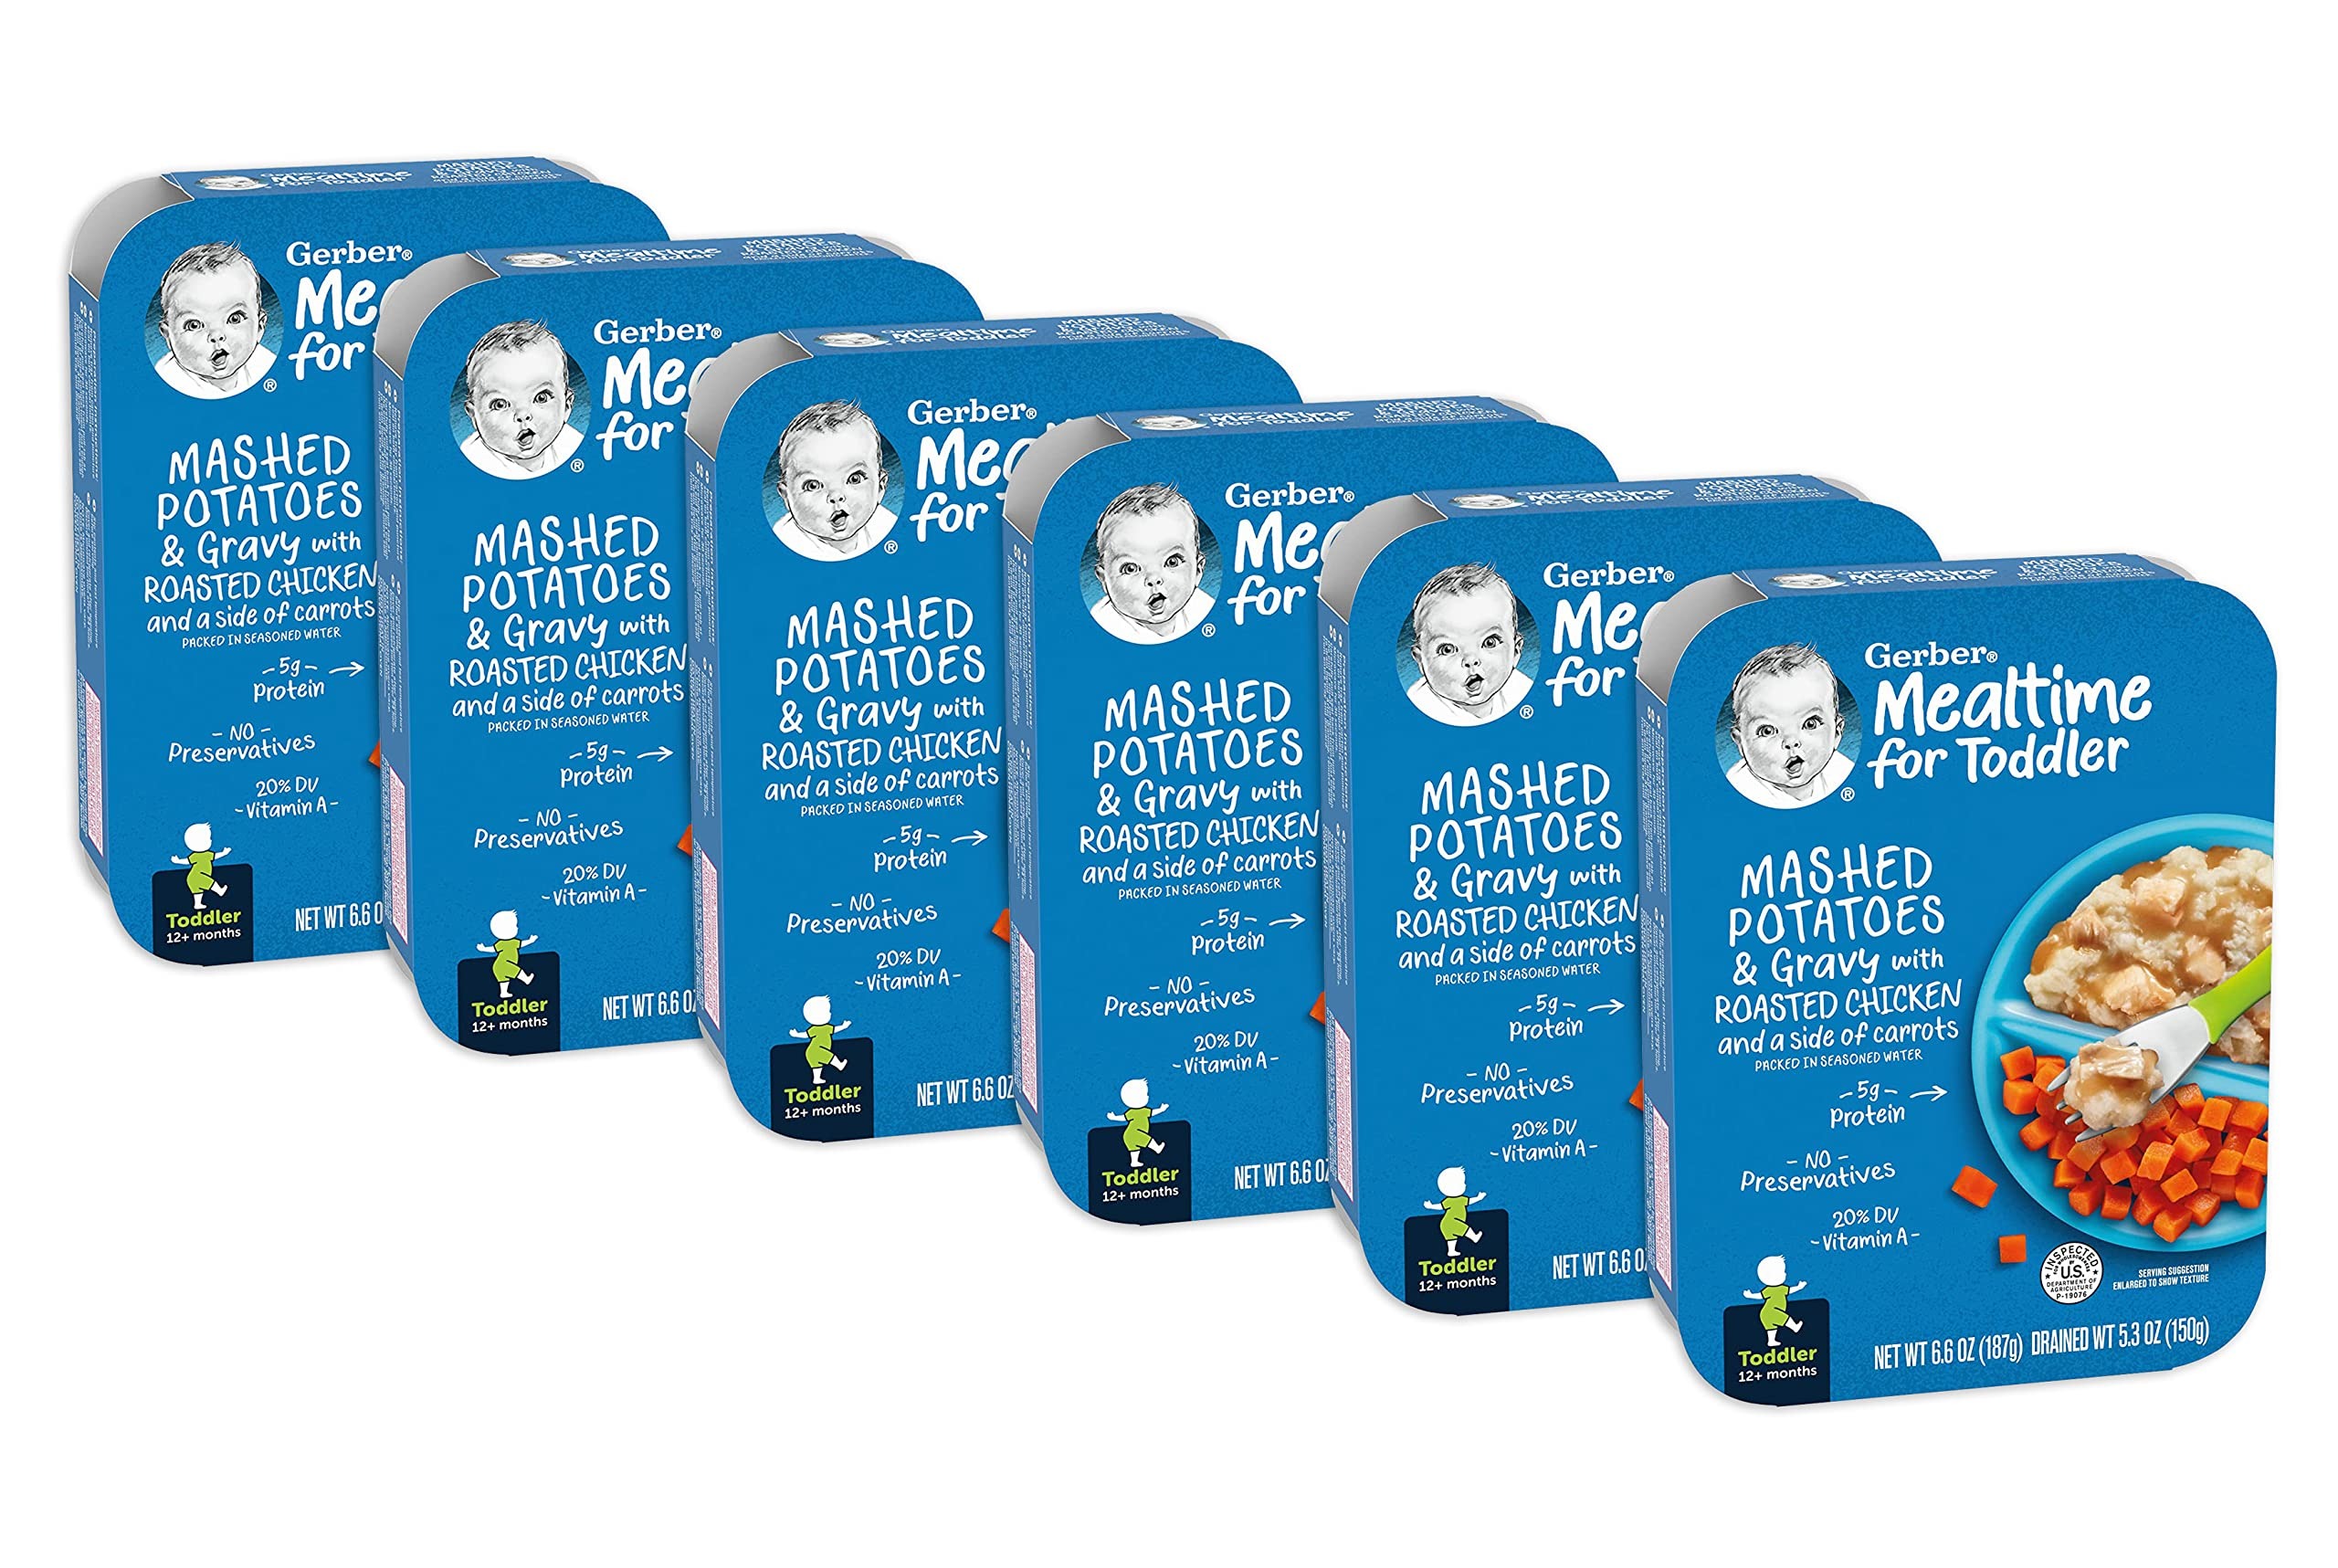
Item Name: Gerber Graduates Lil' Meals Mashed Potatoes & Gravy with Roasted Chicken & Carrots (6.6 Ounce (Pack of 6))
Value: 39.6
Unit: Ounce

Price: 2.99